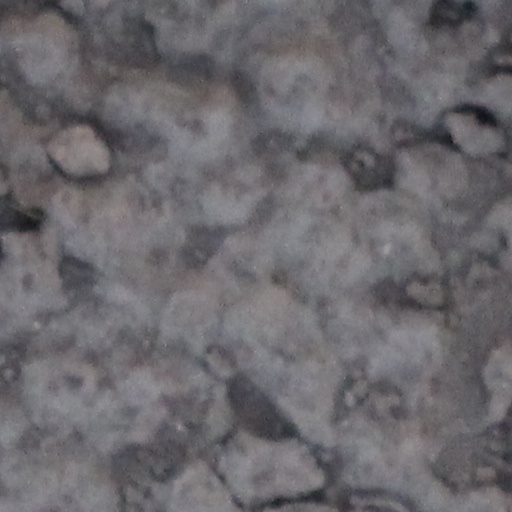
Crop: wheat